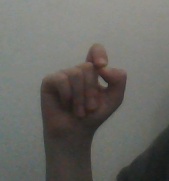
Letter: fa